St. Benilde School

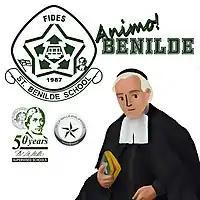

Benilde offers organizations, as well as athletics. The athletics program includes varsity football, basketball, volleyball, table tennis, and chess. School organizations includes the Student Affairs Council (SAC), Campus Peer Ministry (CPM), CPM Choir, and St. Benilde CHIMES: The official school publication of St. Benilde. The school also offer Junior Police Unit (JPU), the disciplinary program for Year 8 to Year 10 in secondary school.